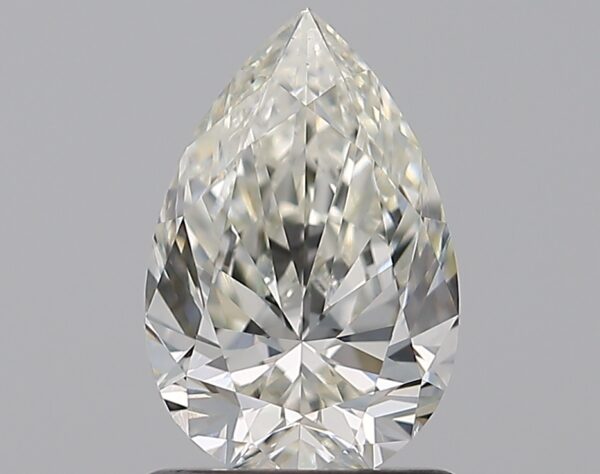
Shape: pear
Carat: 1.02
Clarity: VS1
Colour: J
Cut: EX
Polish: EX
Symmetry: EX
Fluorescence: N
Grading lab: GIA
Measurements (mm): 8.6 x 5.65 x 3.52